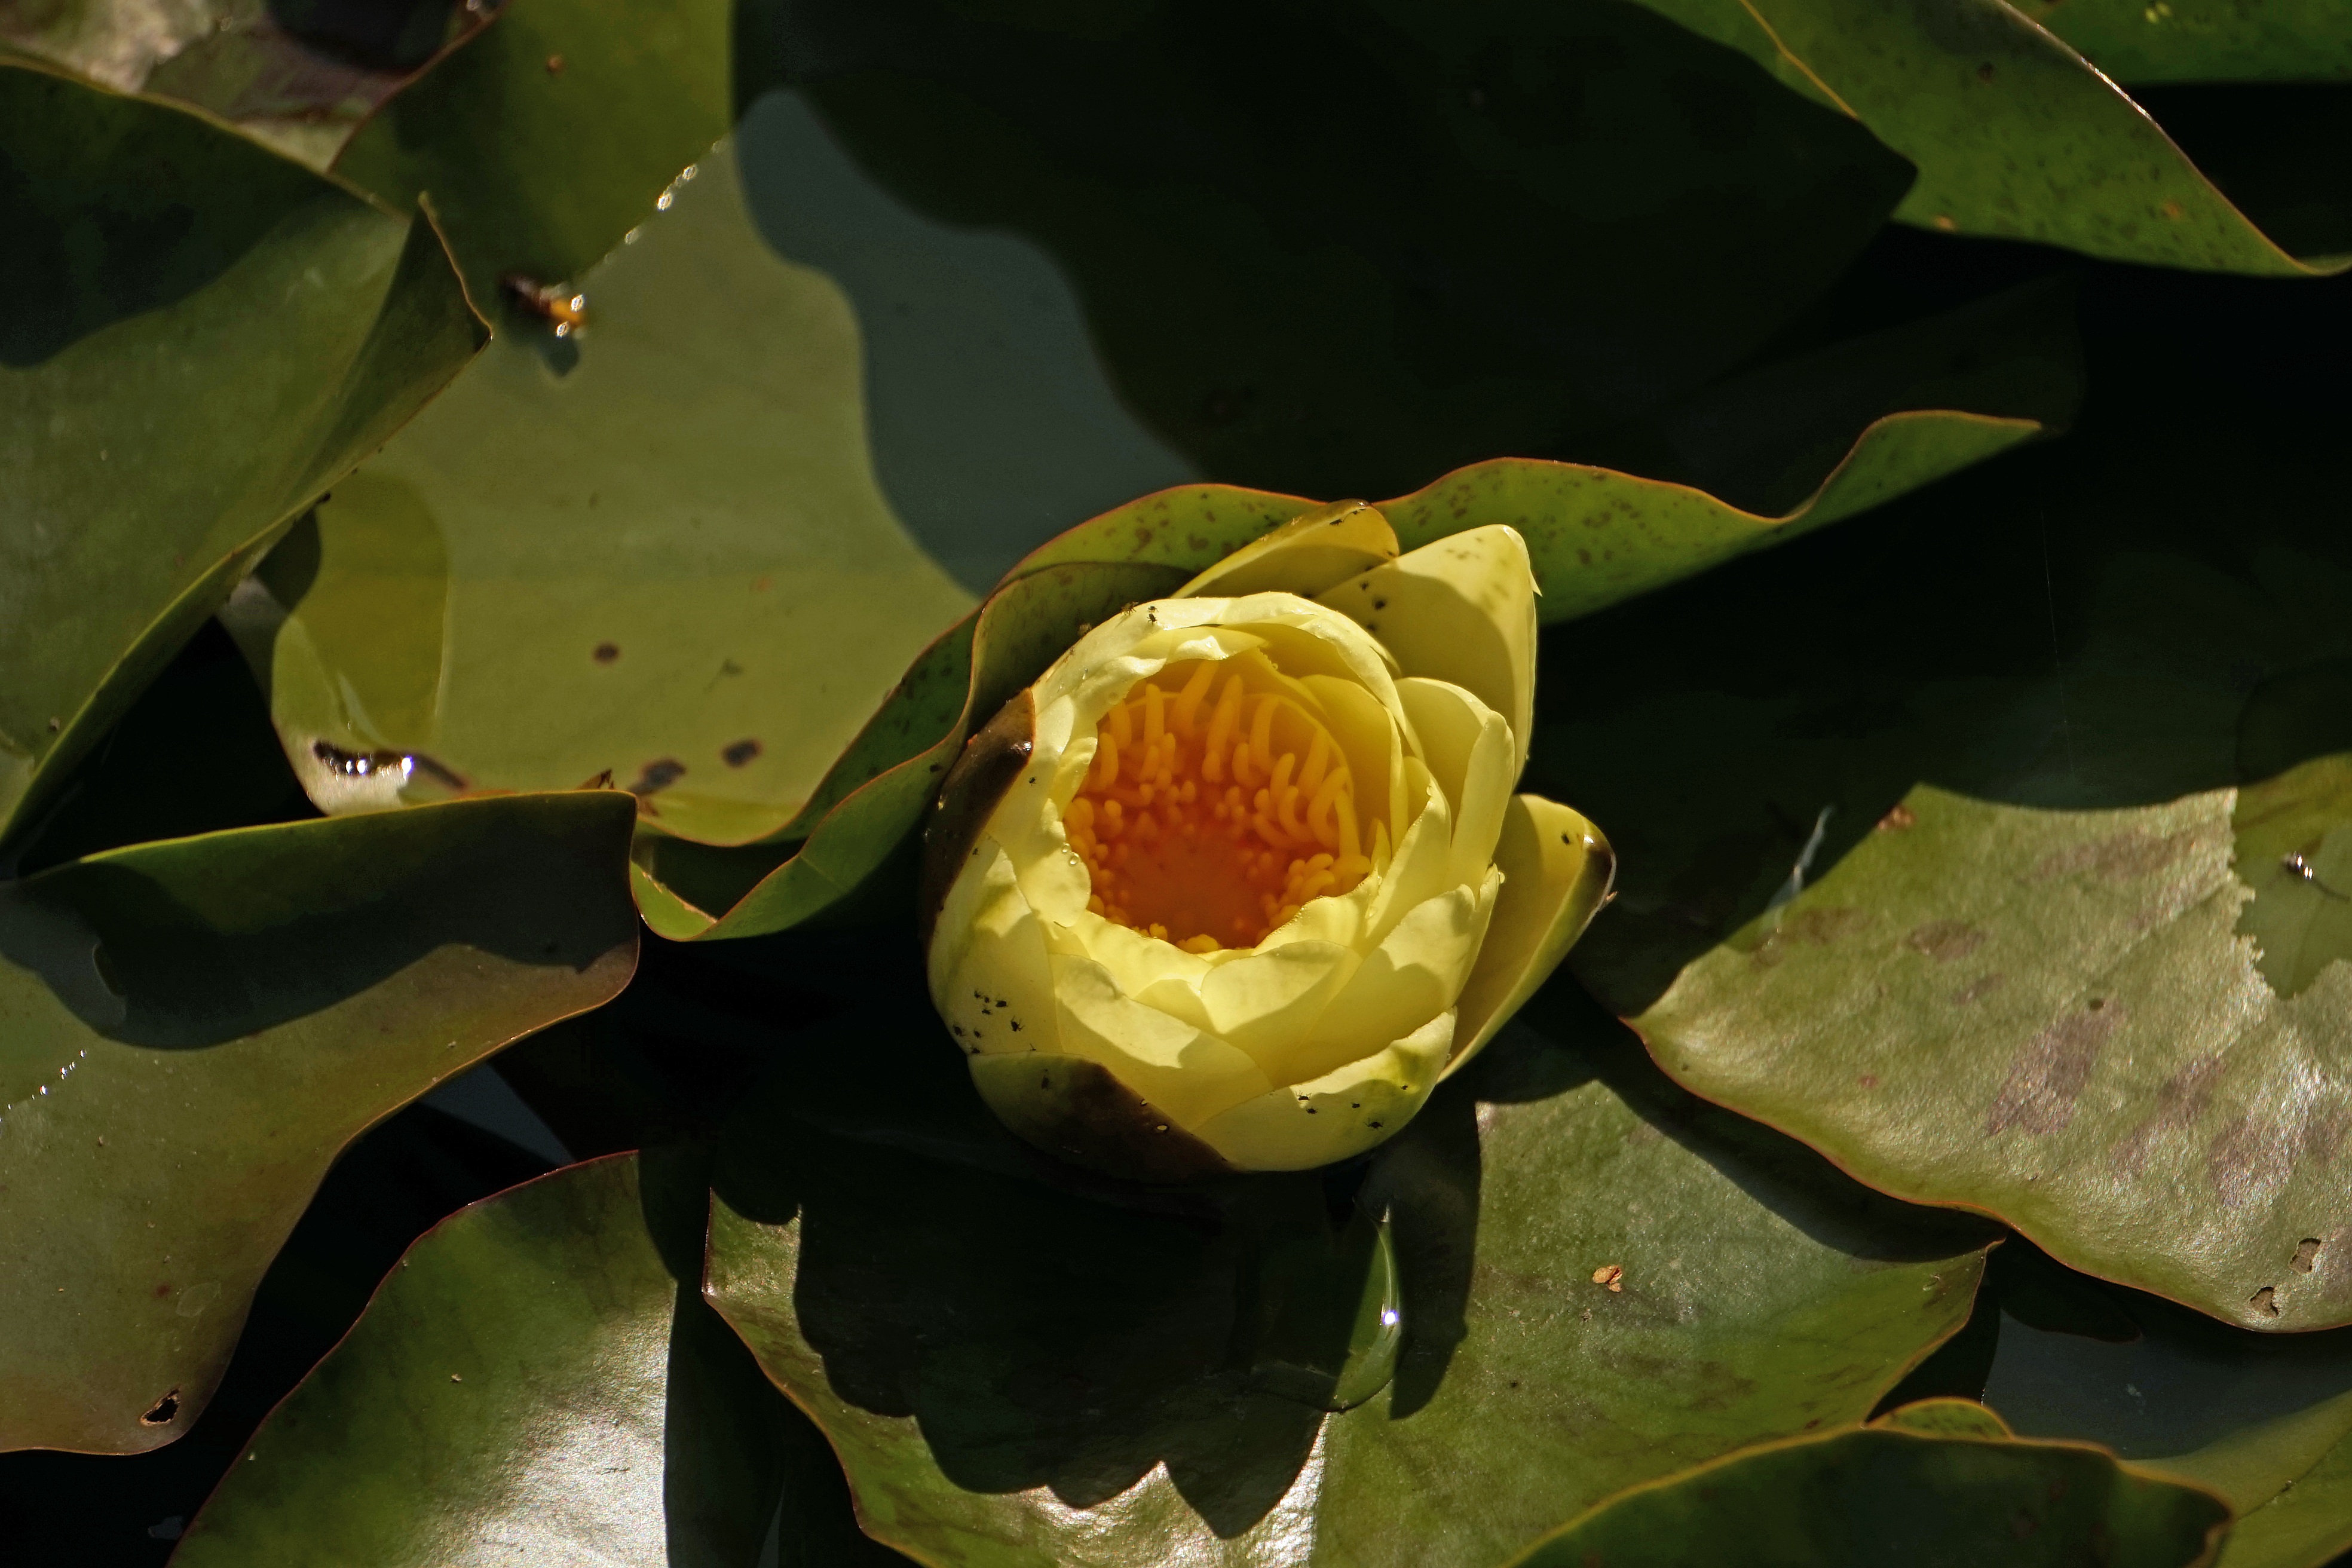
blossom, plant, white, leaf, flower, petal, pond, rose, green, botany, yellow, aquatic plant, flora, water lily, macro photography, nuphar lutea, flowering plant, rose family, lake rosengew chs, plant stem, land plant